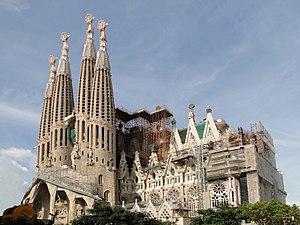
Côté ouest de la Sagrada Familia, Barcelone, Espagne
La Sagrada Família, Temple Expiatori de la Sagrada Família de son nom complet en catalan, ou Templo Expiatorio de la Sagrada Familia en espagnol est une basilique de Barcelone dont la construction a commencé en 1882.
L'Art nouveau, Modern style ou style nouille est un mouvement artistique de la fin du XIXᵉ et du début du XXᵉ siècle qui s'appuie sur l'esthétique des lignes courbes.